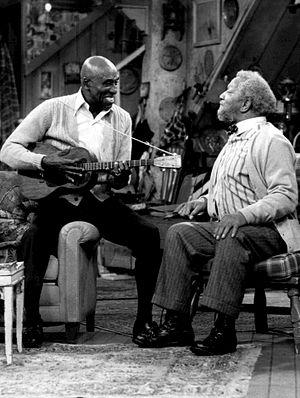
Shining, ou Shining : L'Enfant lumière au Québec, film d'horreur américano-britannique sorti en 1980, est le onzième long métrage réalisé par Stanley Kubrick, avec Jack Nicholson, Shelley Duvall et Danny Lloyd dans les rôles principaux.